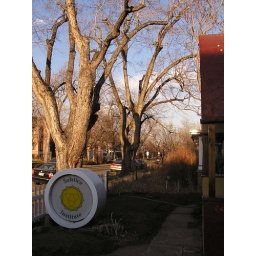
The old round sign is a relic of the 1970's when the building was owned by the Rolf Institute.